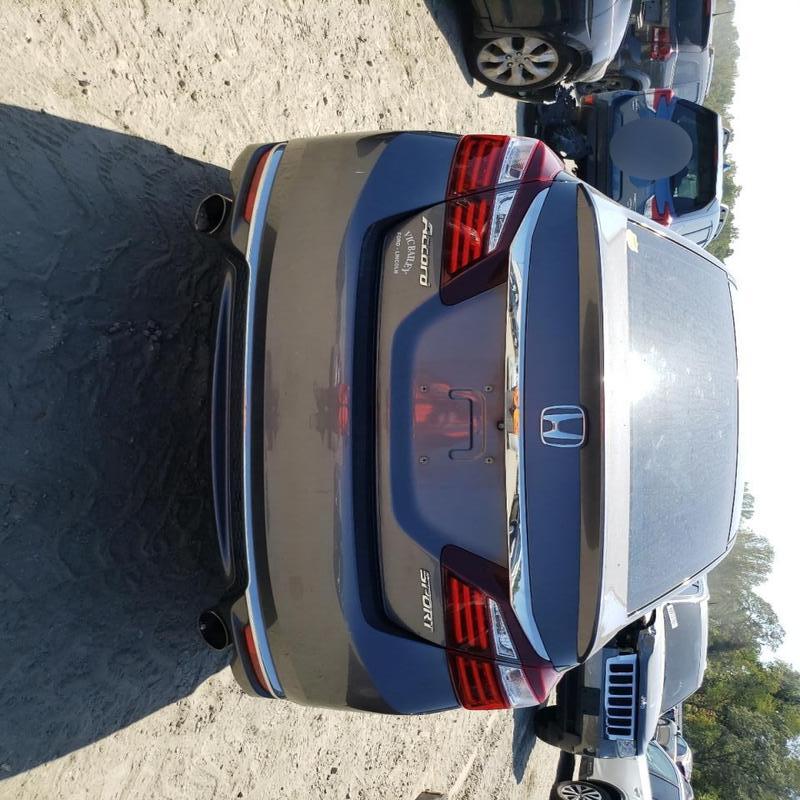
Aucun dommage détecté.
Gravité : aucun